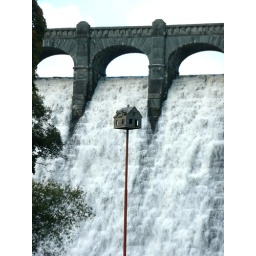
Small wooden sculpture house on pole in front of Vyrnwy dam in Wales